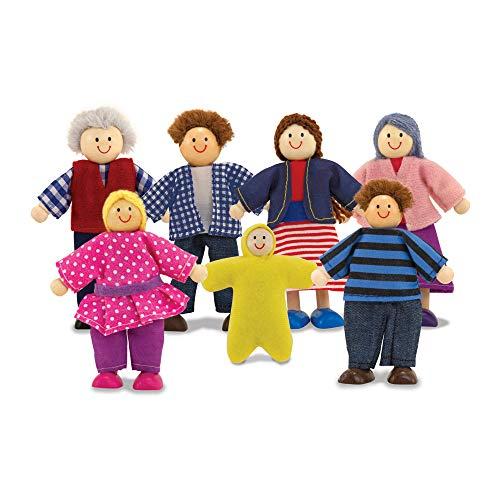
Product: Melissa & Doug Wooden Doll Family (Pretend Play, 7 Pieces, Great Gift for Girls and Boys - Best for 3, 4, 5, 6, and 7 Year Olds)
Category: Toys & Games | Dolls & Accessories | Dolls
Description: Add the Melissa and Doug Hi-Rise Wooden Dollhouse and Furniture Set to round out the hands-on, screen-free play experience.
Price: $16.99
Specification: ProductDimensions:13x8x2inches|ItemWeight:0.32ounces|ShippingWeight:8ounces(Viewshippingratesandpolicies)|DomesticShipping:ItemcanbeshippedwithinU.S.|InternationalShipping:ThisitemcanbeshippedtoselectcountriesoutsideoftheU.S.LearnMore|ASIN:B00J1XE7B0|Itemmodelnumber:2464|Manufacturerrecommendedage:36months-7years